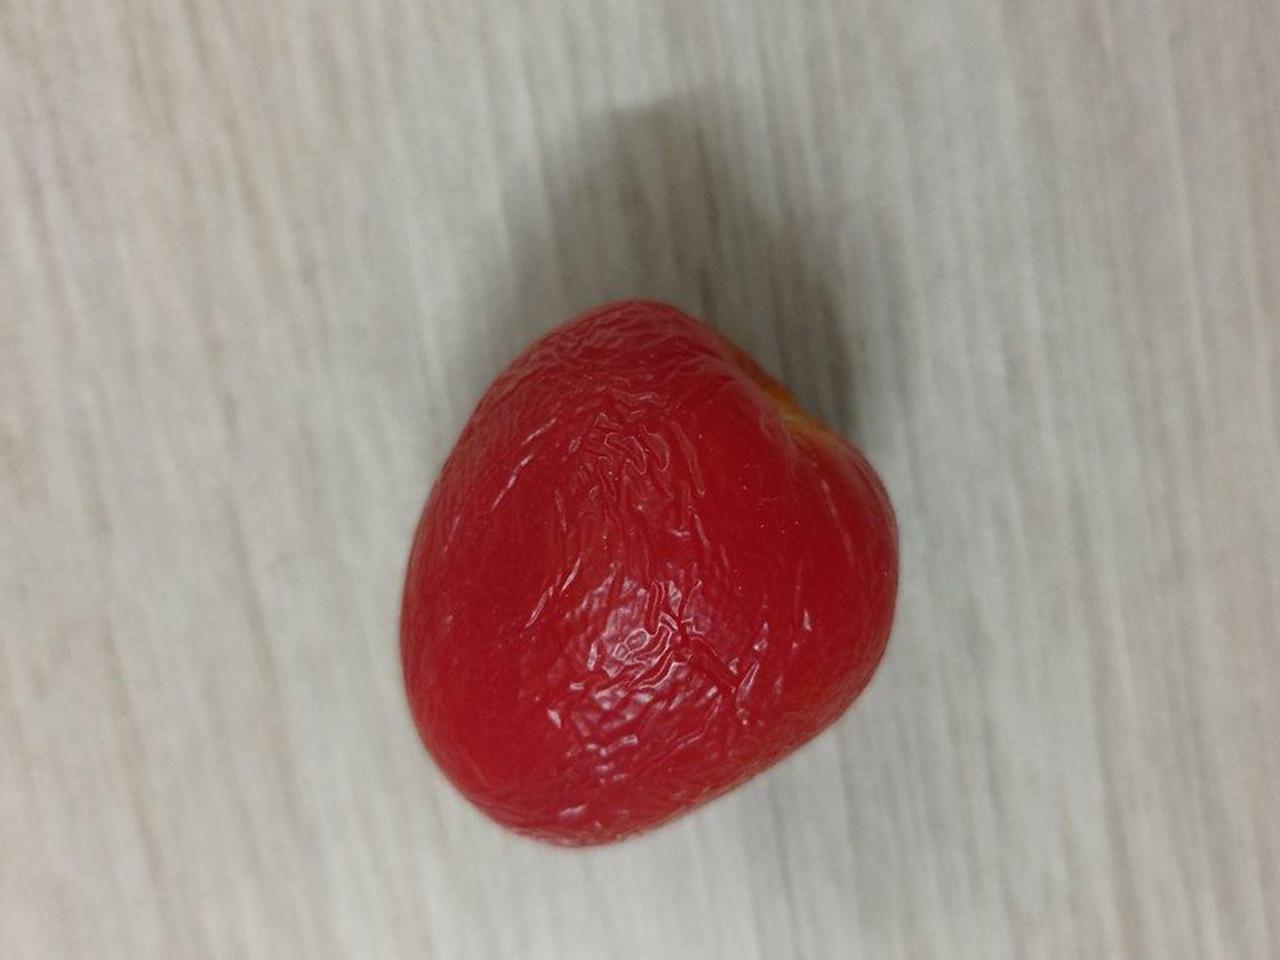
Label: Rotten